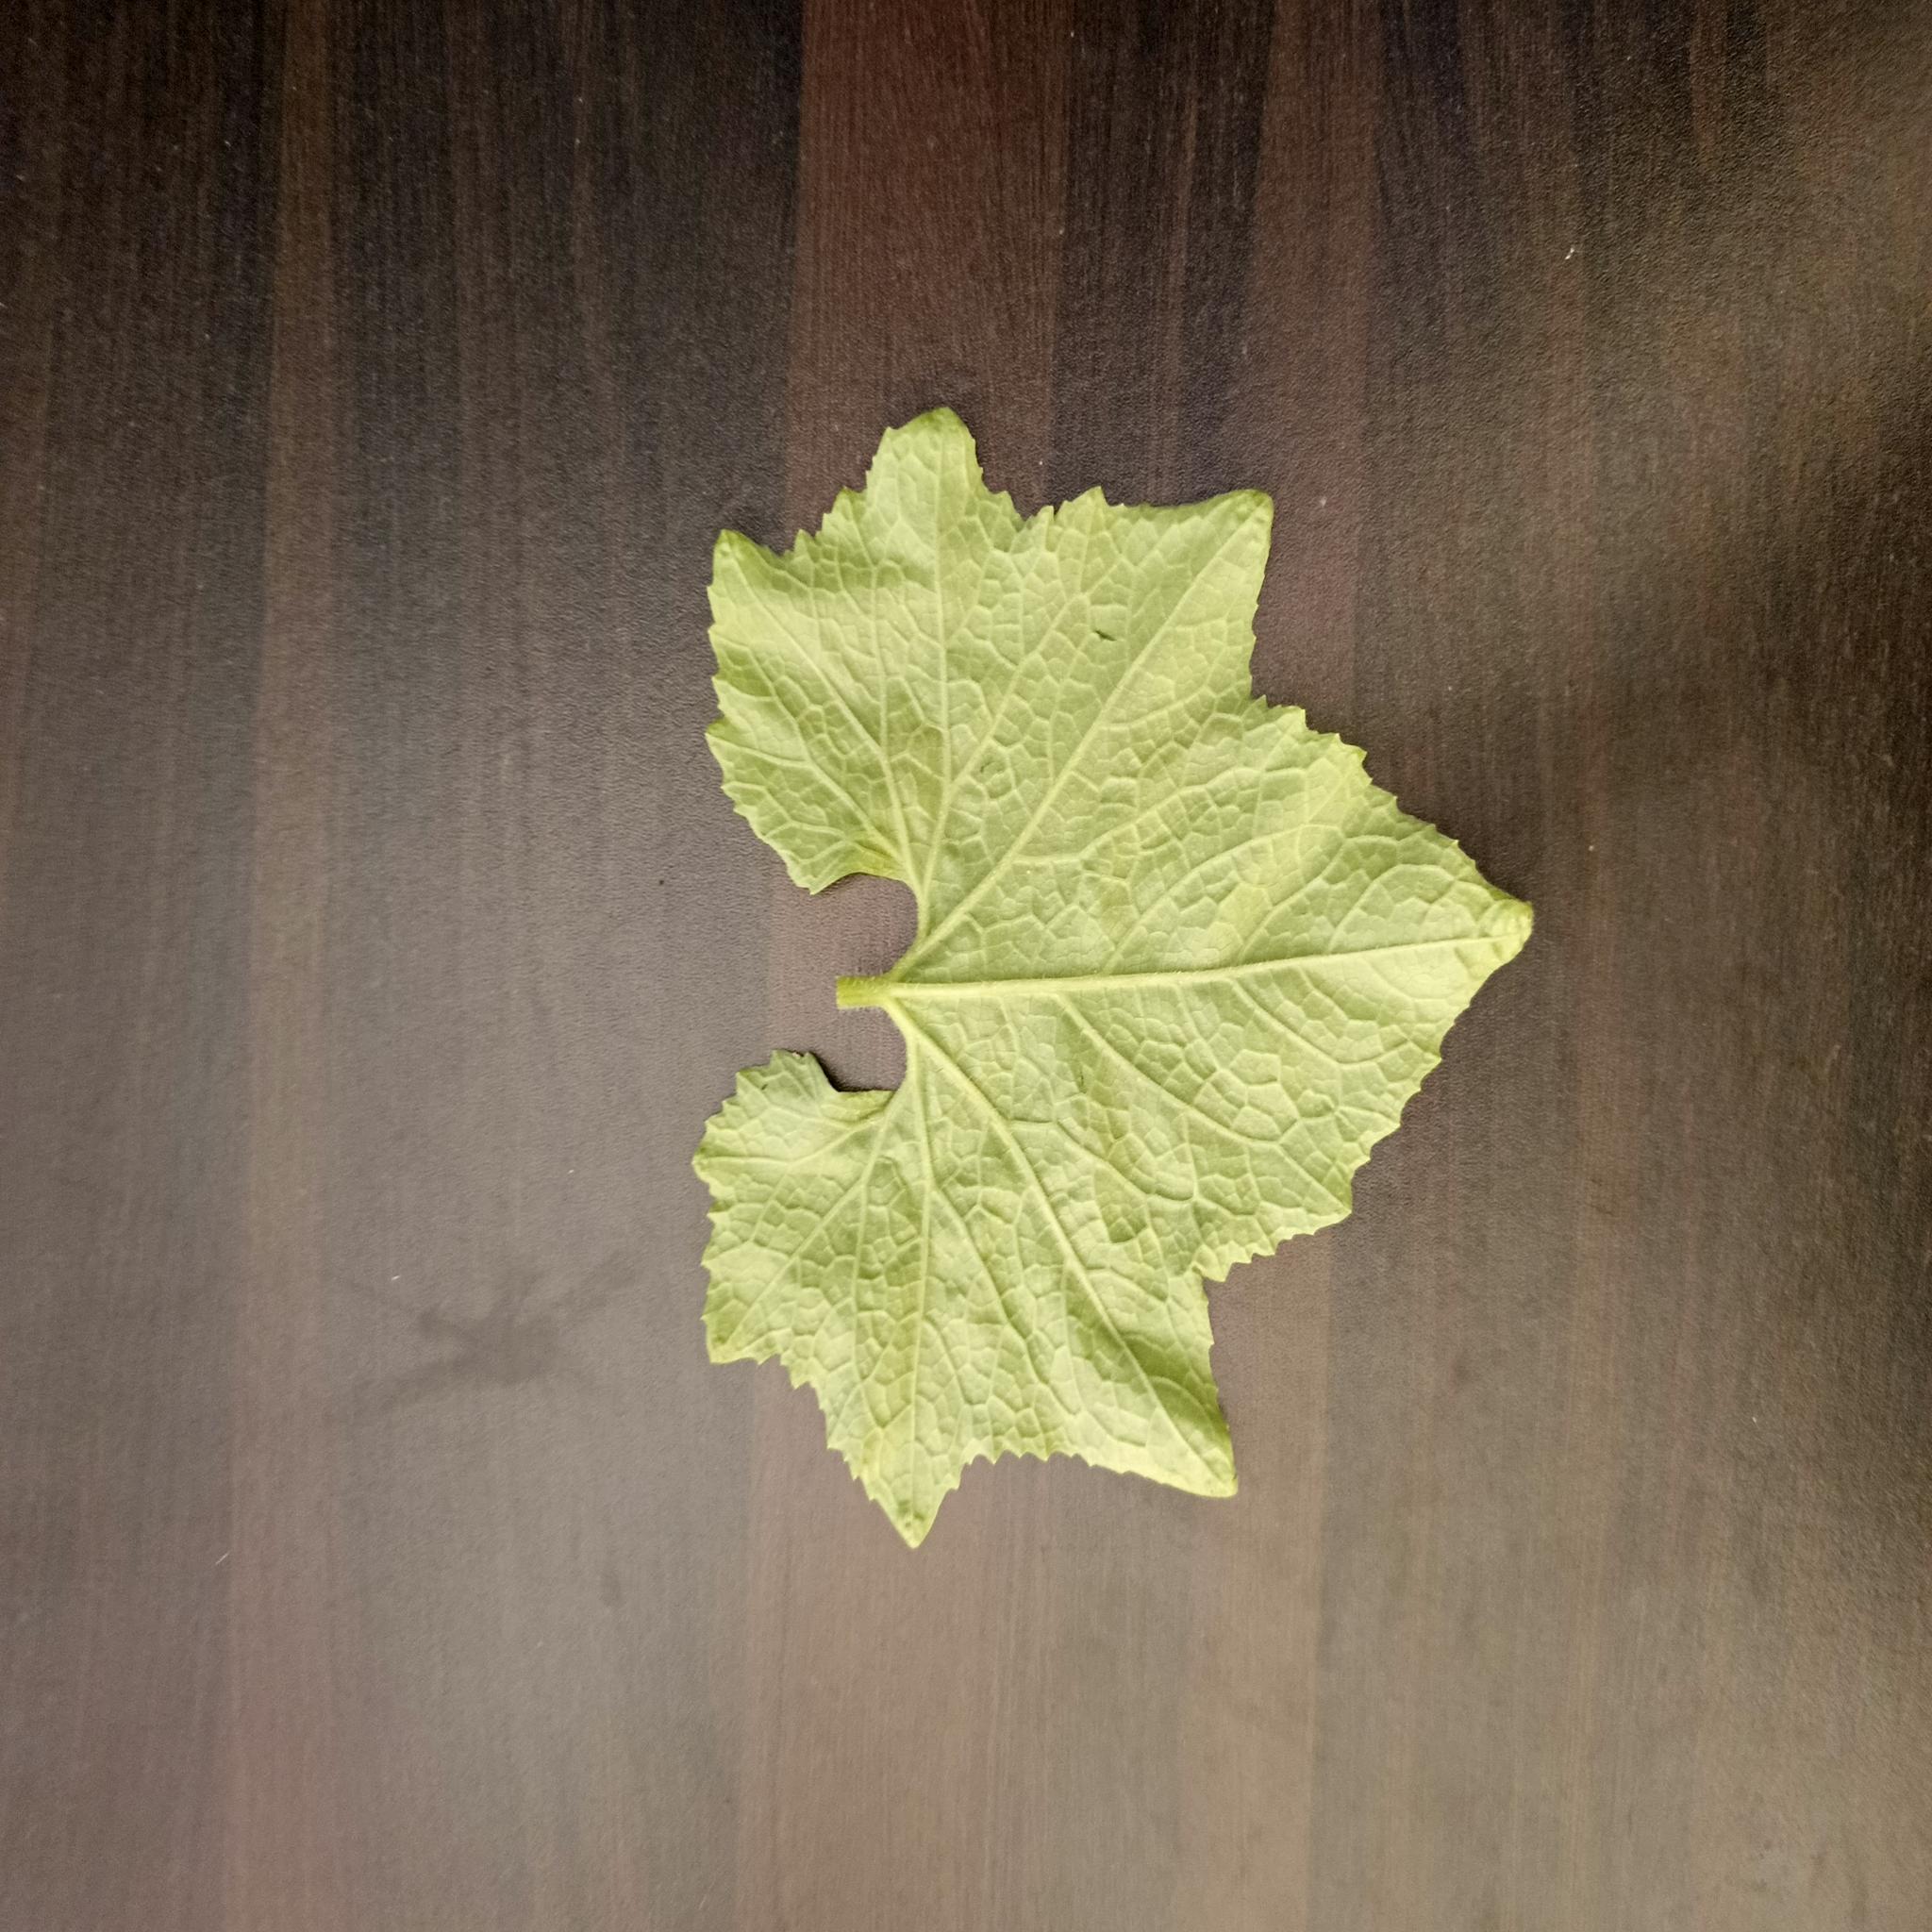
Label: Healthy